Dodge Island

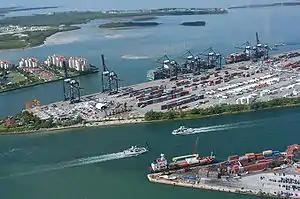
Eastern end of Dodge Island showing Port of Miami shipping containers.

Dodge Island is an artificial island near downtown Miami, Florida, United States. The Port of Miami is located on, what was, Dodge, Lummus and Sam Islands, and has berths for both cruise and cargo ships.